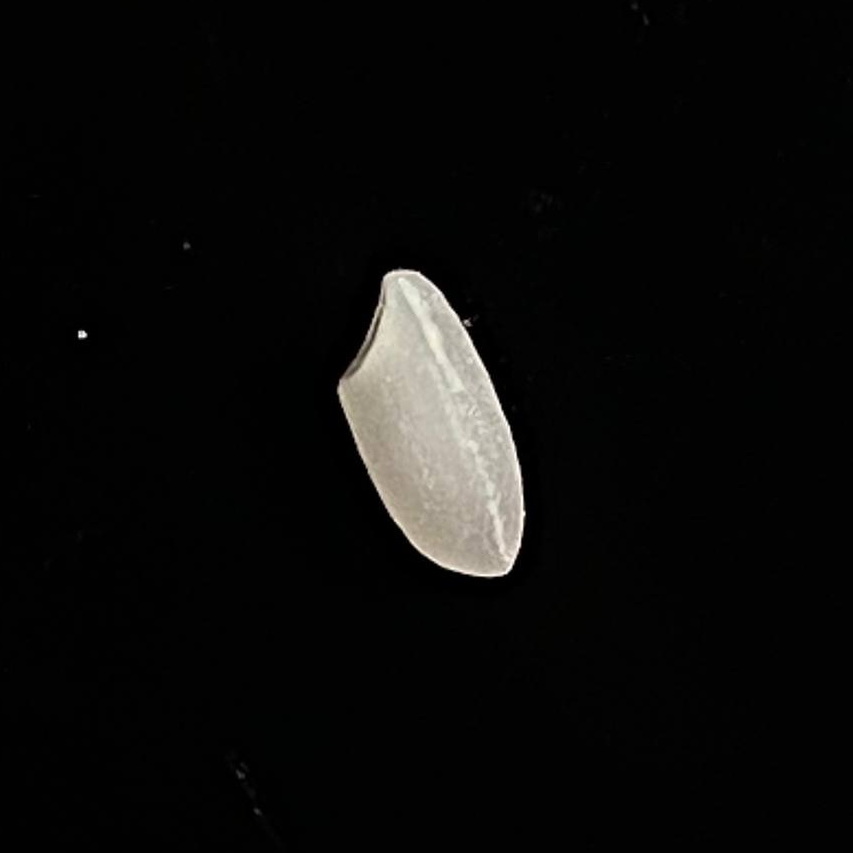
Rice variety: Chinigura_Polao